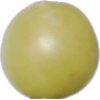
Label: Grape White 2